Monkey Island 2: LeChuck's Revenge

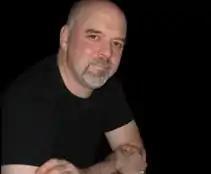
Composer Peter McConnell (2010 photograph) was critical to the development of the iMUSE interactive music engine, introduced in "Monkey Island 2: LeChuck's Revenge".

Ensuring the accessibility of the sequel's gameplay to the widest variety of players regardless of their skill was a related concern of the team, as expressed by both Gilbert and Dave Grossman. To this end, Gilbert decided to introduce alternative difficulty levels in "Monkey Island 2": the game would adapt the composition and complexity of its playable sections according to a preferred gameplay mode chosen from a prompt at the start of the game. He initially wanted the sequel to offer three escalating grades of difficulty, a feature which was in the originally revealed build of "Monkey Island 2". Only two options of gameplay were ultimately implemented, specifically the streamlined and abridged mode, "Monkey Lite", and the mainline complex one, "Monkey Classic".